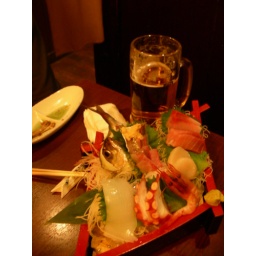
the silver fish in the middle was still alive! and flipping his tail!